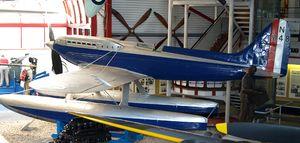
Le Supermarine S.6 est un hydravion monomoteur monoplace de course anglais des années 1920 construit par Supermarine. Le S.6 prolongeait la lignée d'hydravions de course Supermarine conçus pour la Coupe Schneider entre 1920 et 1930.
Coupe Schneider
Solent Sky est un musée de l'aviation de Southampton, dans le comté de Hampshire.